Manfred-Wörner-Seminar

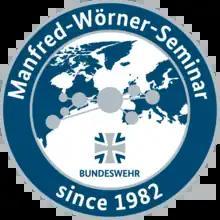
Logo (since 2023)

The Manfred Wörner Seminar is an international conference of young leaders in the foreign and security policy sector organized twice a year by the German Federal Ministry of Defense. For each edition, 10 selected participants from Germany, the United States and other European countries, respectively, meet to discuss current world policy issues, visit relevant institutions in several European countries, exchange ideas with high-ranking leaders there and strengthen transatlantic cooperation.